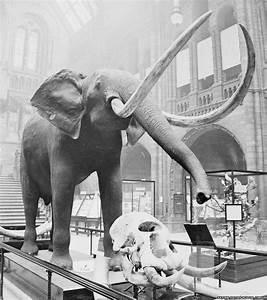
elephant